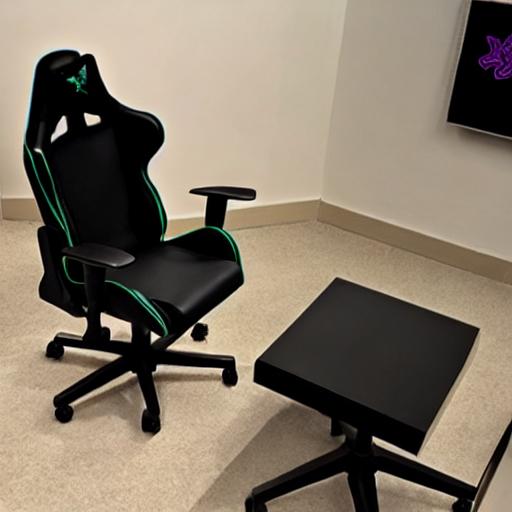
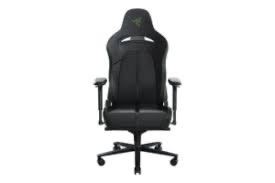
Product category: items_chair
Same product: no